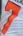
Number: 7